Ernst Oppler

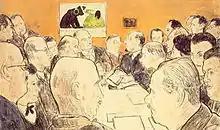
Oppler at a meeting of the Berlin secession (between Lovis Corinth and Emil Orlík, drawing by Erich Büttner, 1921

Ernst Oppler (19 September 1867 1 March 1929) was a German Impressionist painter and etcher born in Hanover.